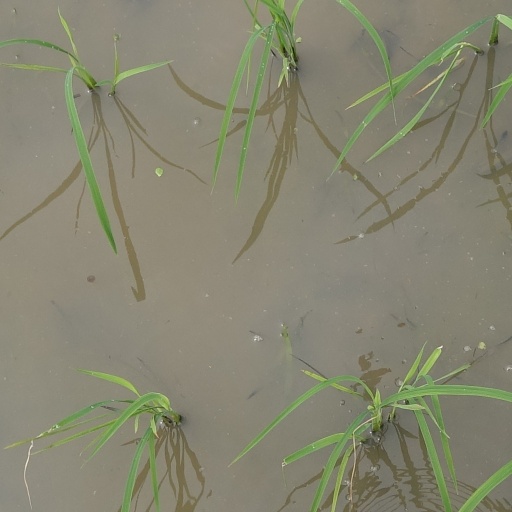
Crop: rice